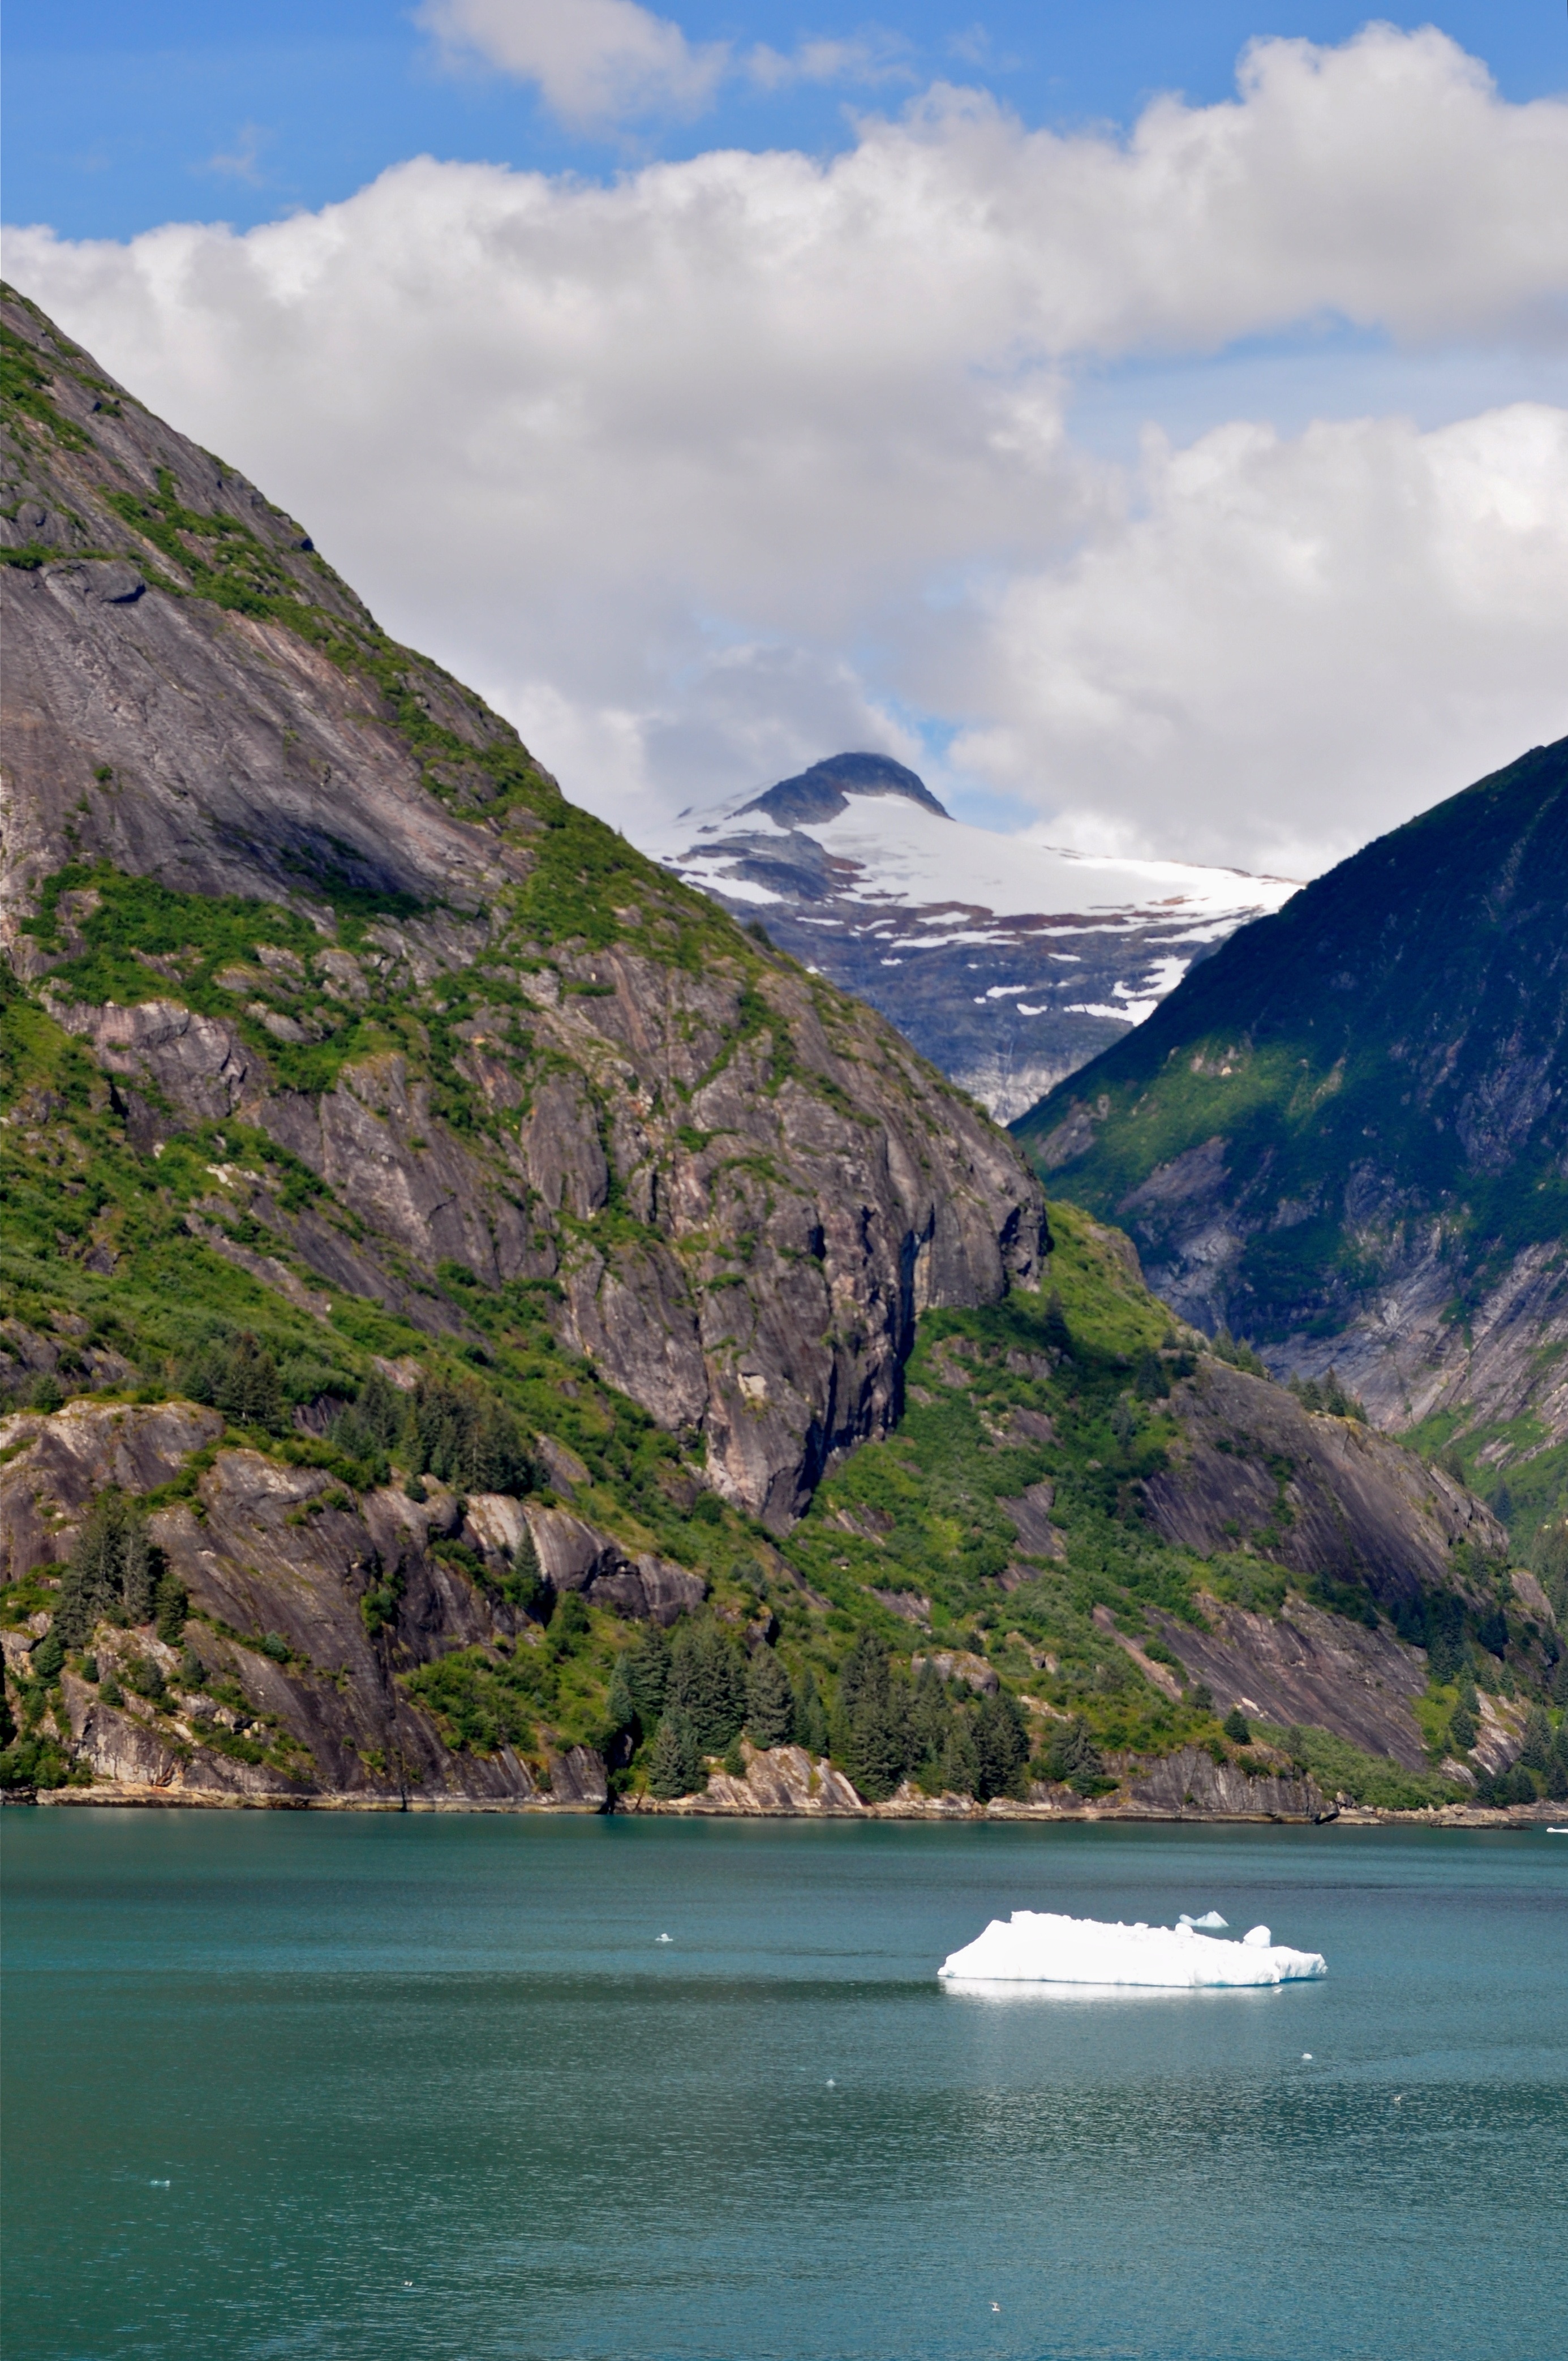
landscape, sea, coast, nature, outdoor, mountain, lake, view, mountain range, vacation, ice, vehicle, scenic, glacier, scenery, usa, bay, fjord, reservoir, body of water, outdoors, mountains, alps, alaska, loch, landform, geographical feature, mountainous landforms, glacial landform